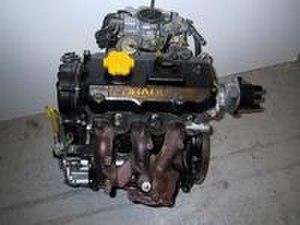
Subaru utilise un code à quatre ou cinq caractères pour identifier l'ensemble de ses moteurs.